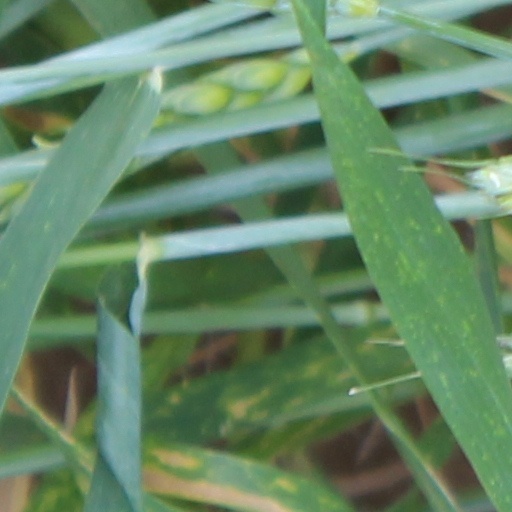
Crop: wheat